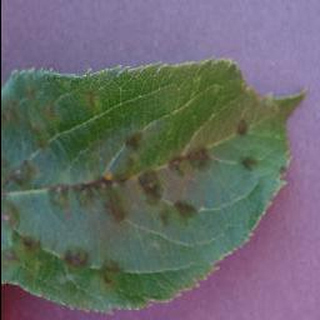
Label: apple_apple_scab